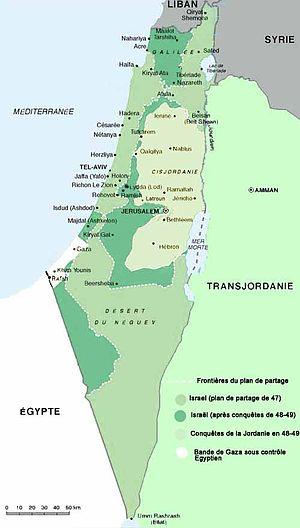
L’histoire de la Palestine retrace les événements de cette région historique et géographique du Proche-Orient située entre la mer Méditerranée et le désert à l'est du Jourdain et au nord du Sinaï.
Les accords d'armistice israélo-arabes de 1949 ont été signés entre Israël et ses pays voisins — l'Égypte, le Liban, la Transjordanie et la Syrie — entre le 24 février et le 20 juillet 1949. Ces accords mettent un terme à la guerre israélo-arabe de 1948-1949 et établissent des lignes d'armistice provisoires.
Cet article relate l'histoire de l'État d'Israël.
La guerre israélo-arabe de 1948-1949 commence le 15 mai 1948, au terme du mandat britannique sur la Palestine et après 6 mois de guerre civile entre les populations juives et arabes du pays. Elle se termine avec les différents cessez-le-feu israélo-arabes, conclus entre février et juillet 1949.